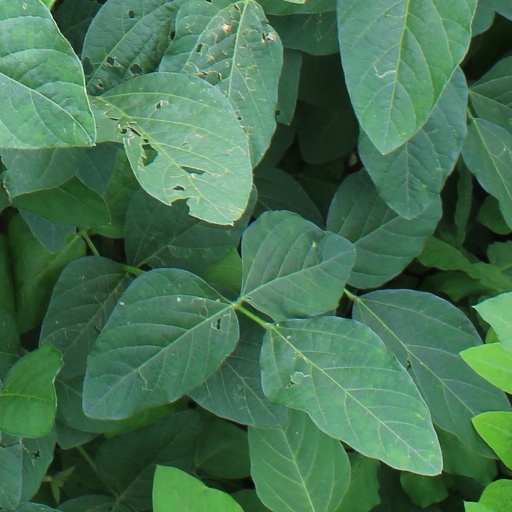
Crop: soybean